Rębiszów

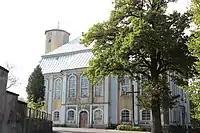
Saint Barbara church

The name of the village comes from the Polish word "rąbać" ("chop"), referring to chopping trees. Its oldest form was "Rąbyn". In the "Liber fundationis episcopatus Vratislaviensis" from around 1300 the village was mentioned under the Latinized name "Rabysow".